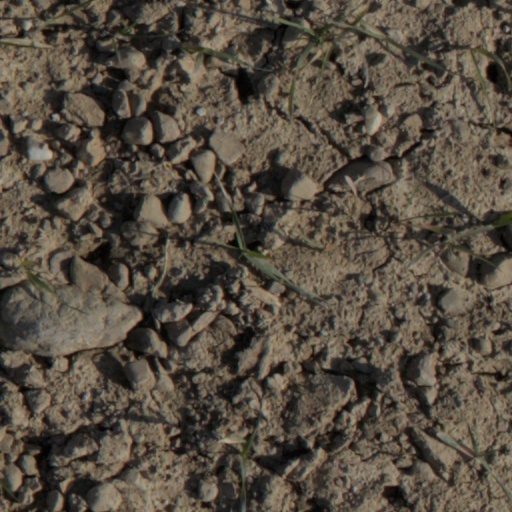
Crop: wheat